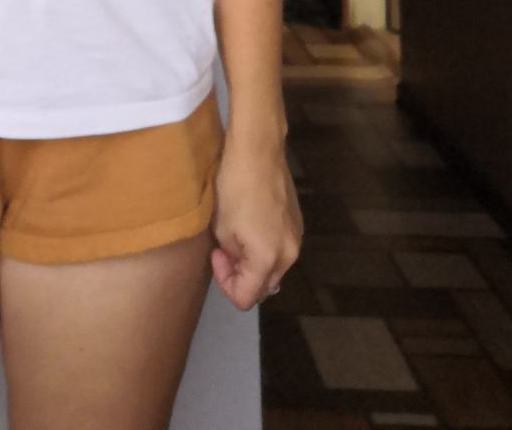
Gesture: no_gesture